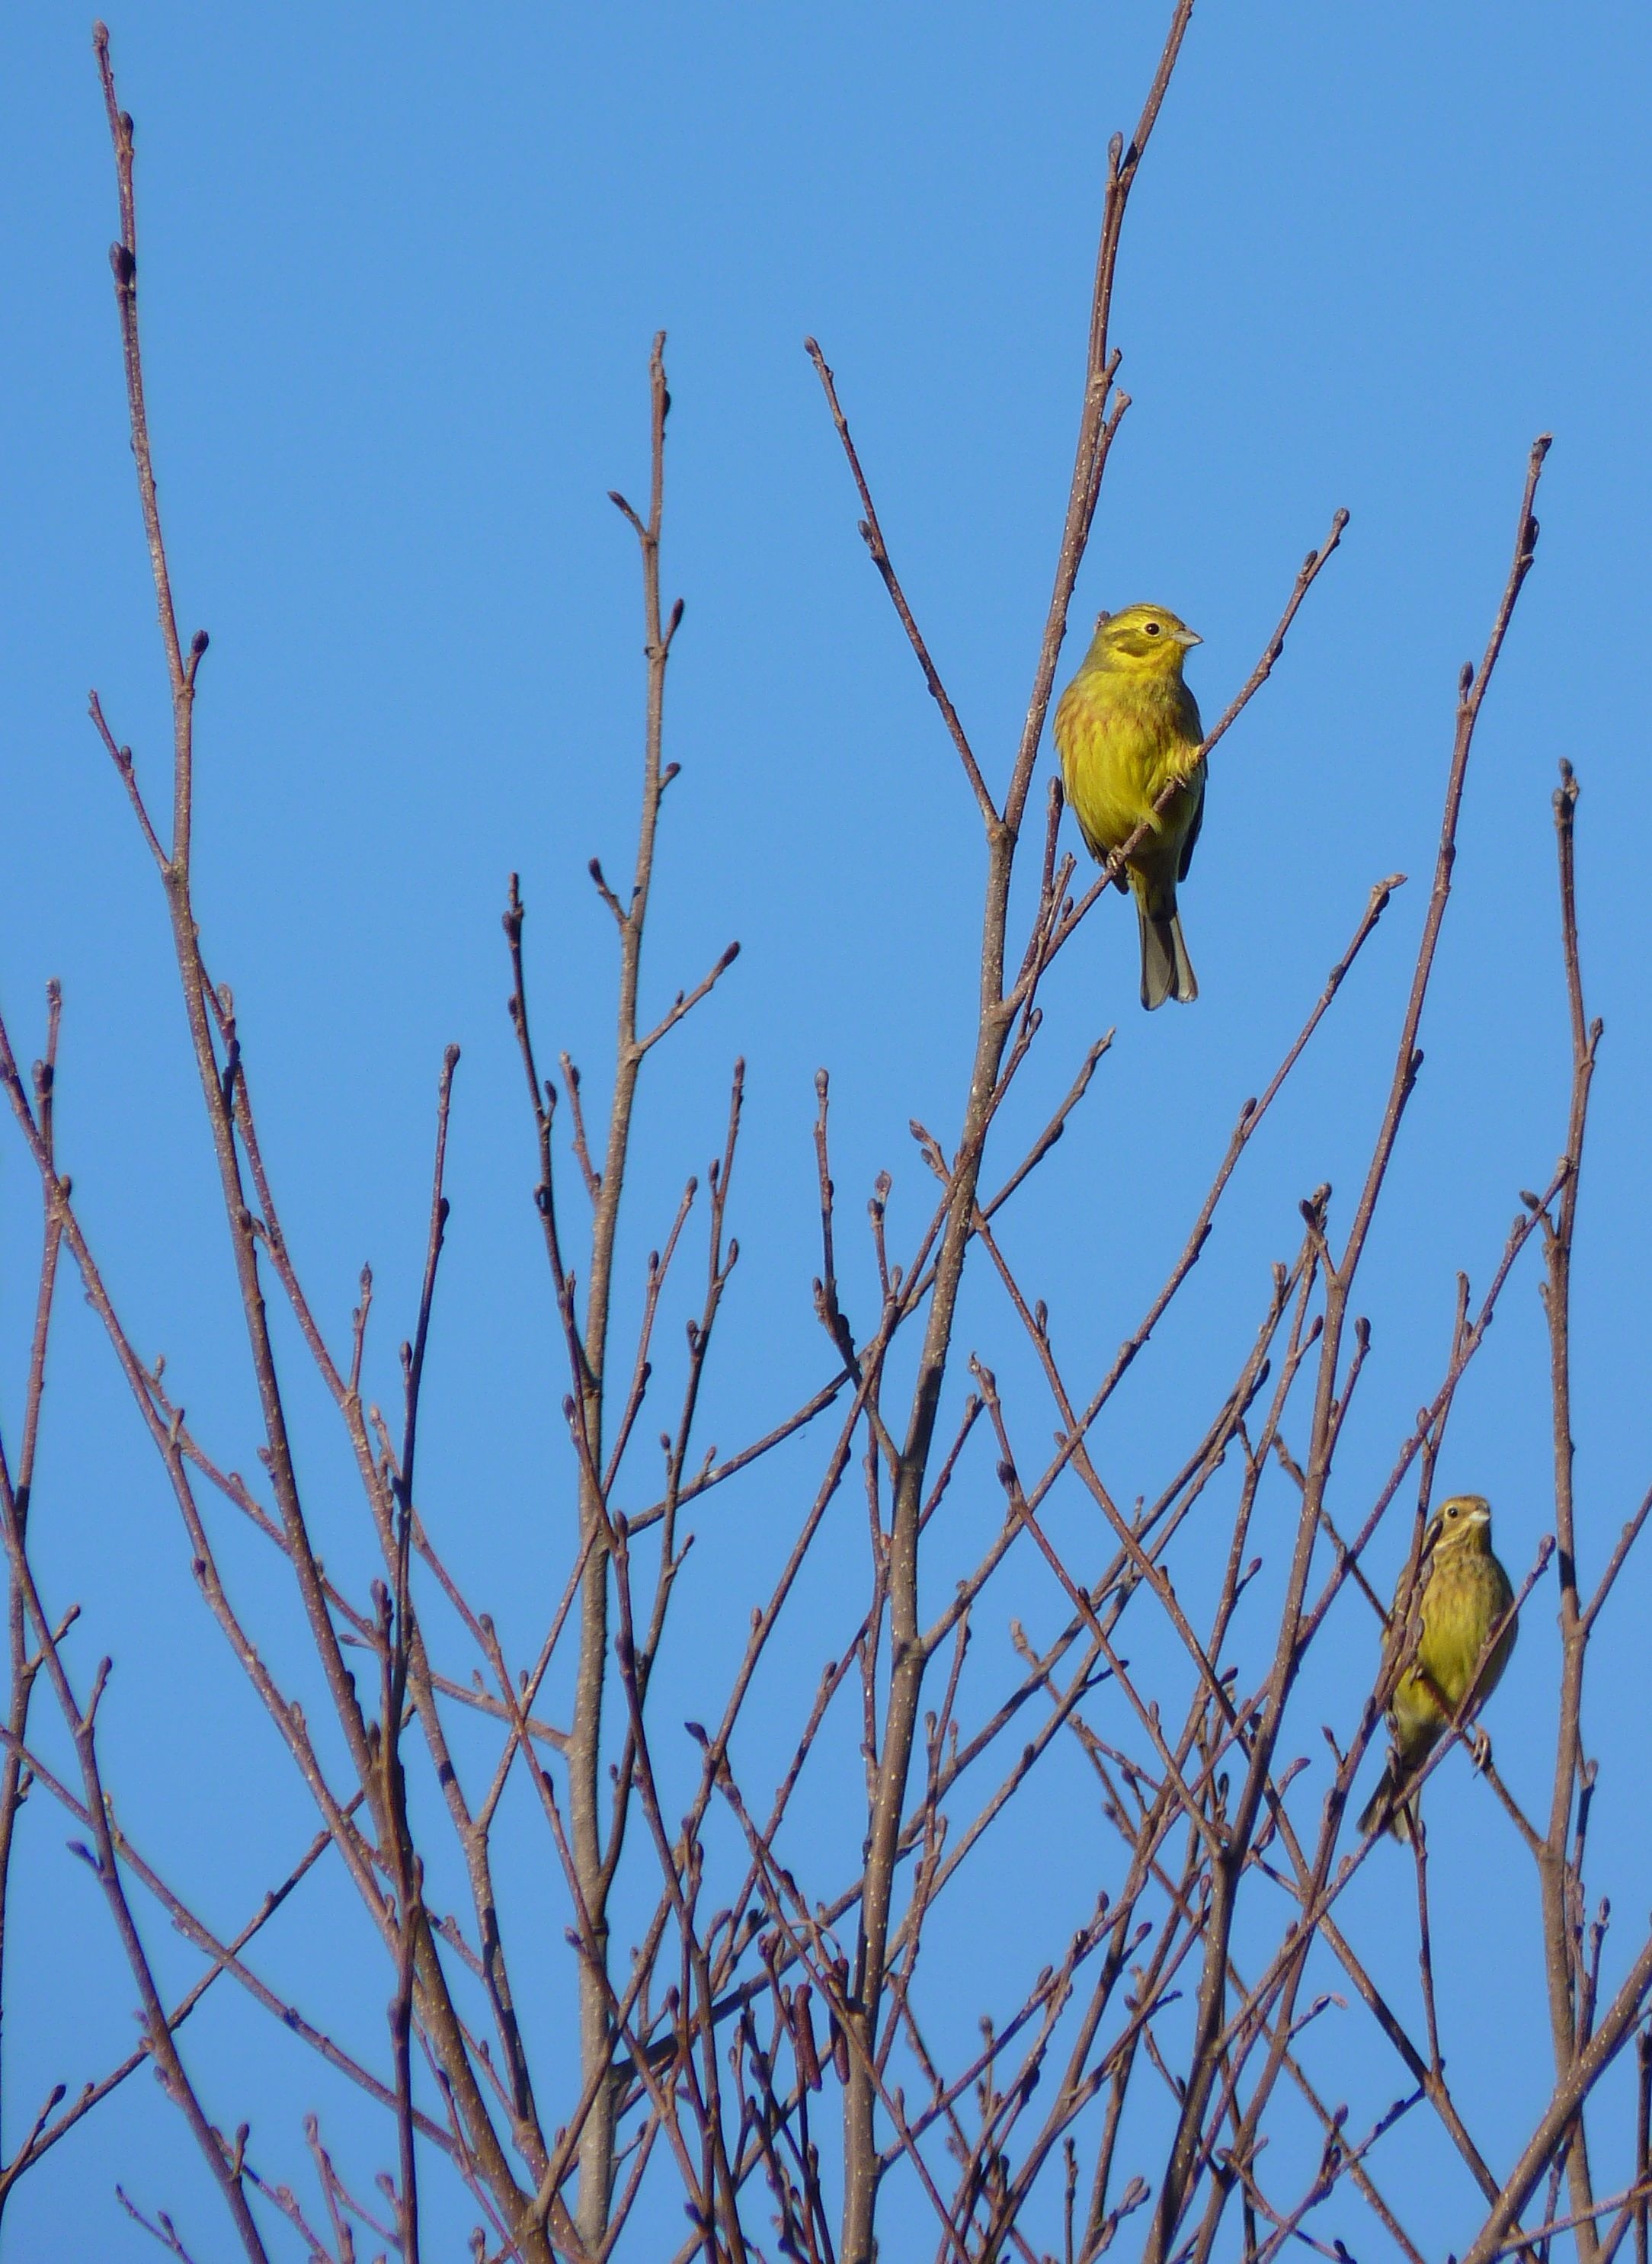
tree, nature, branch, winter, bird, sky, flower, animal, blue, fauna, sit, songbird, branches, vertebrate, parakeet, perching bird, goldammer